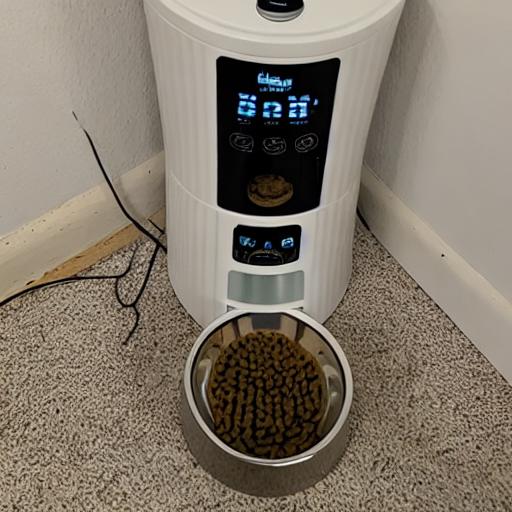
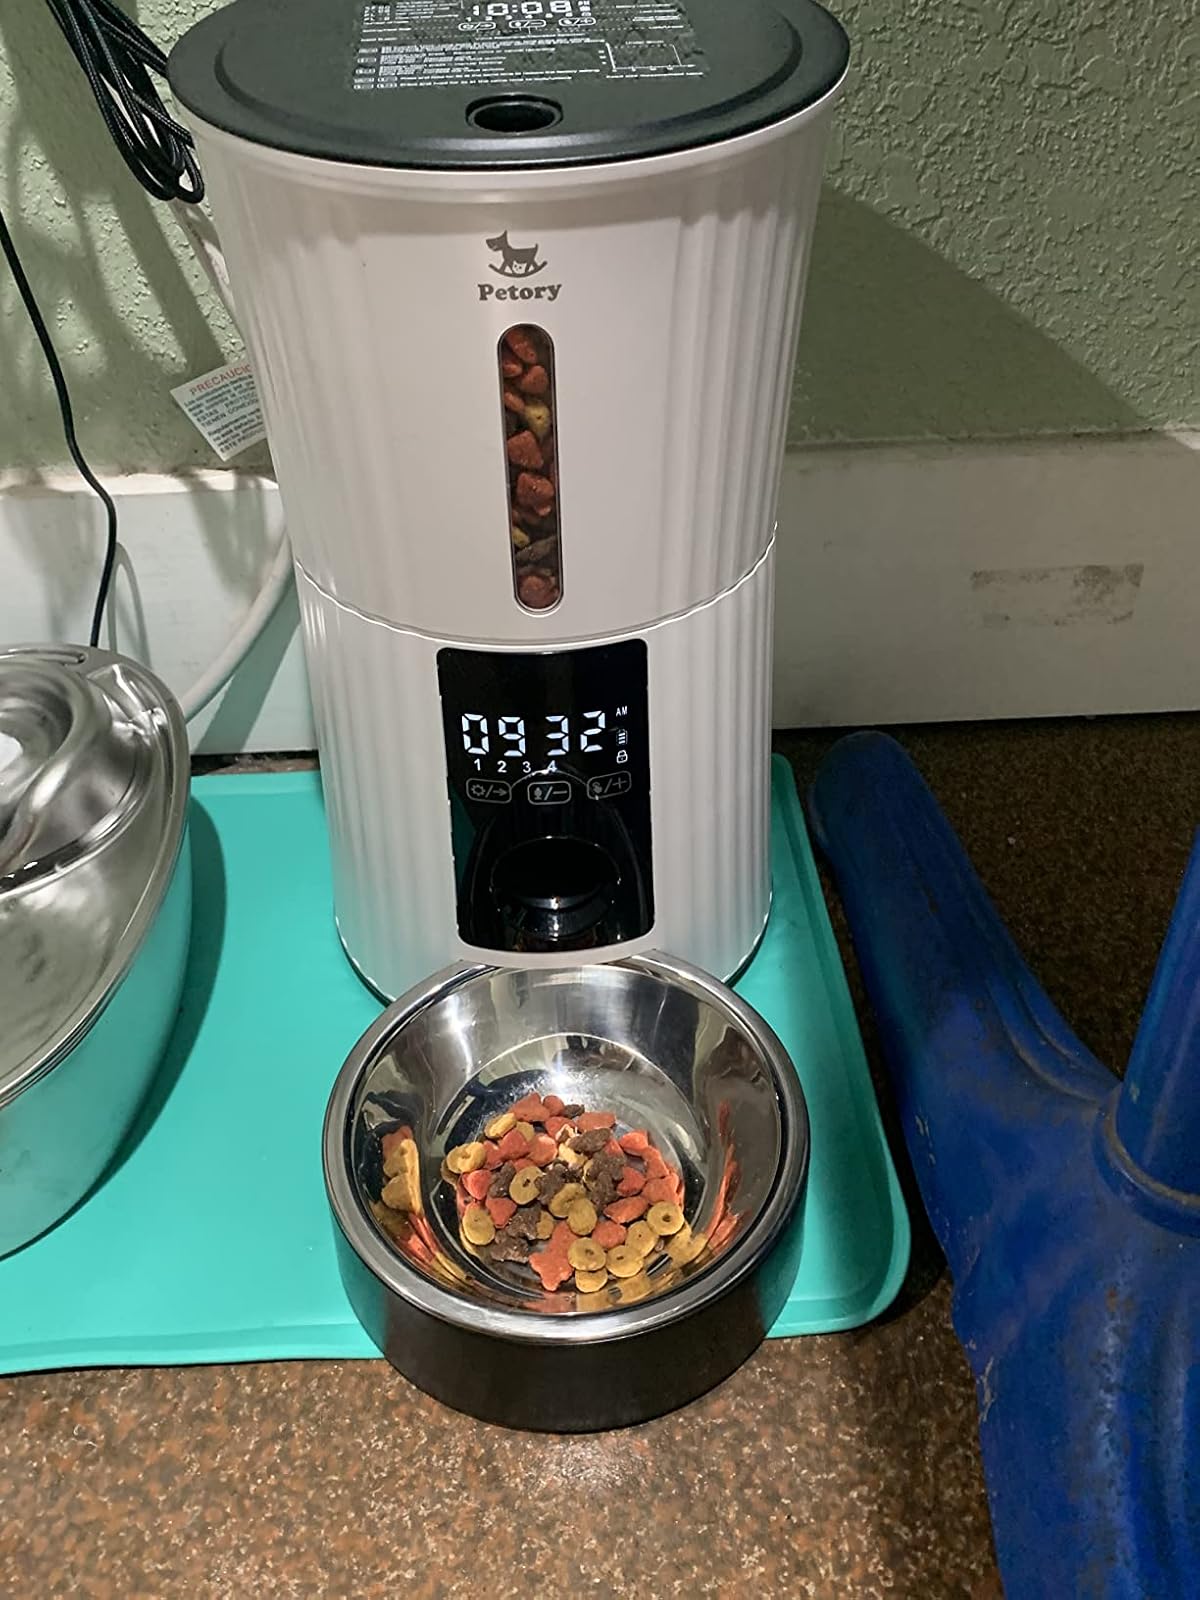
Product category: items_feeder
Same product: no